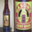
Label: bottle